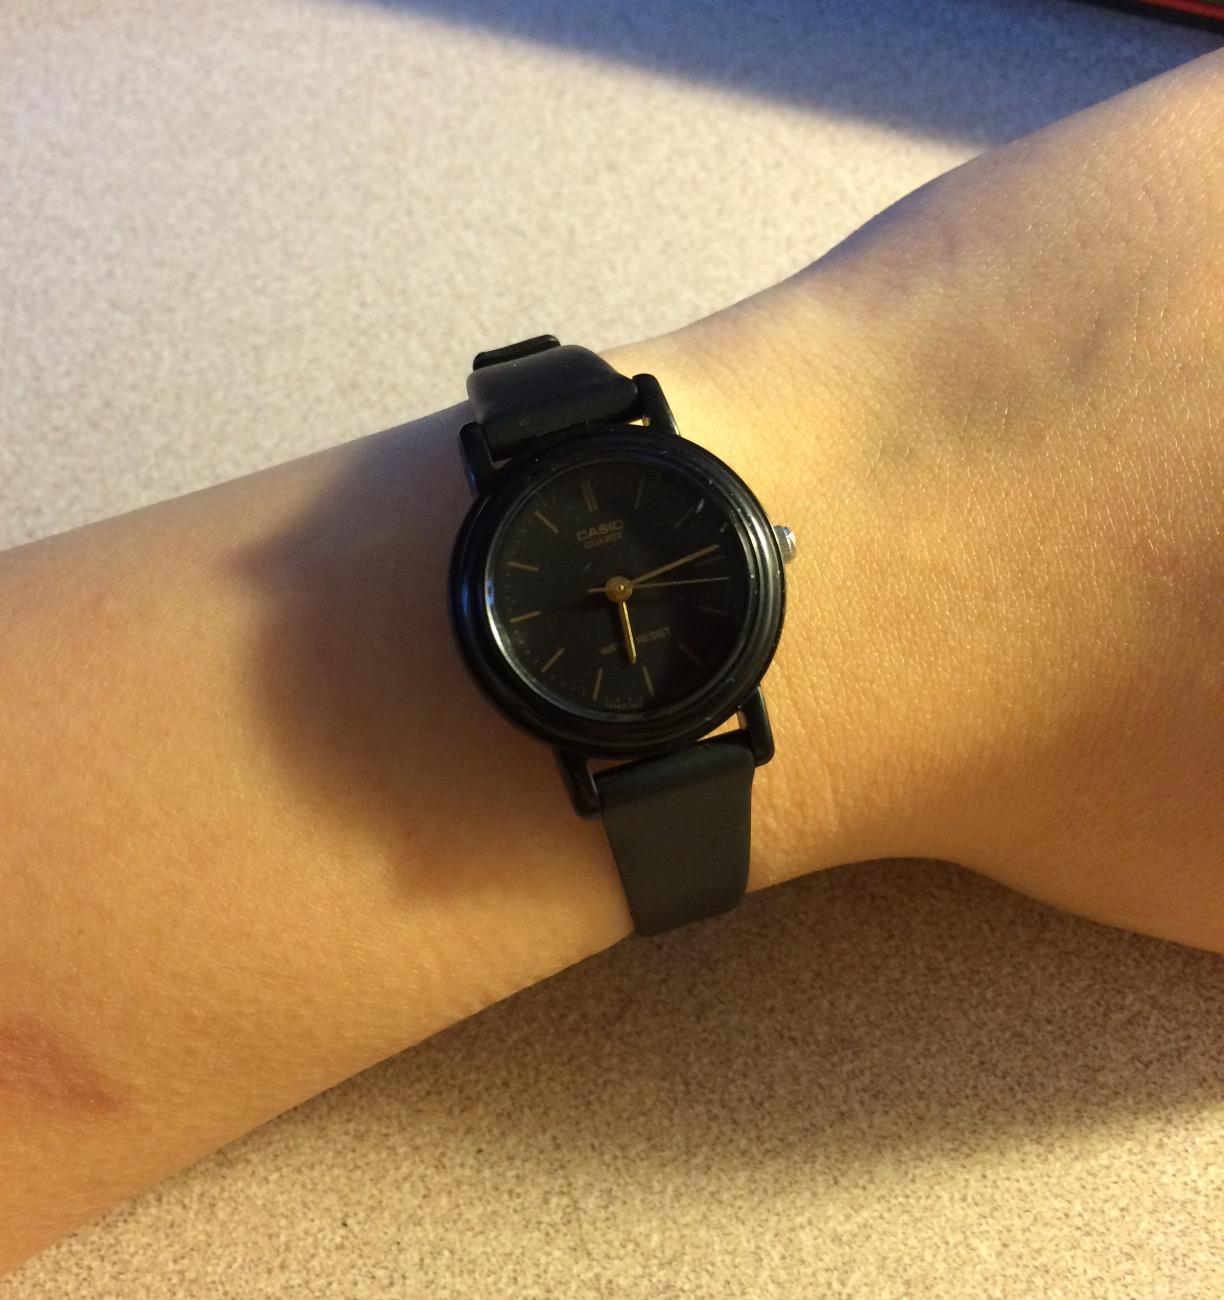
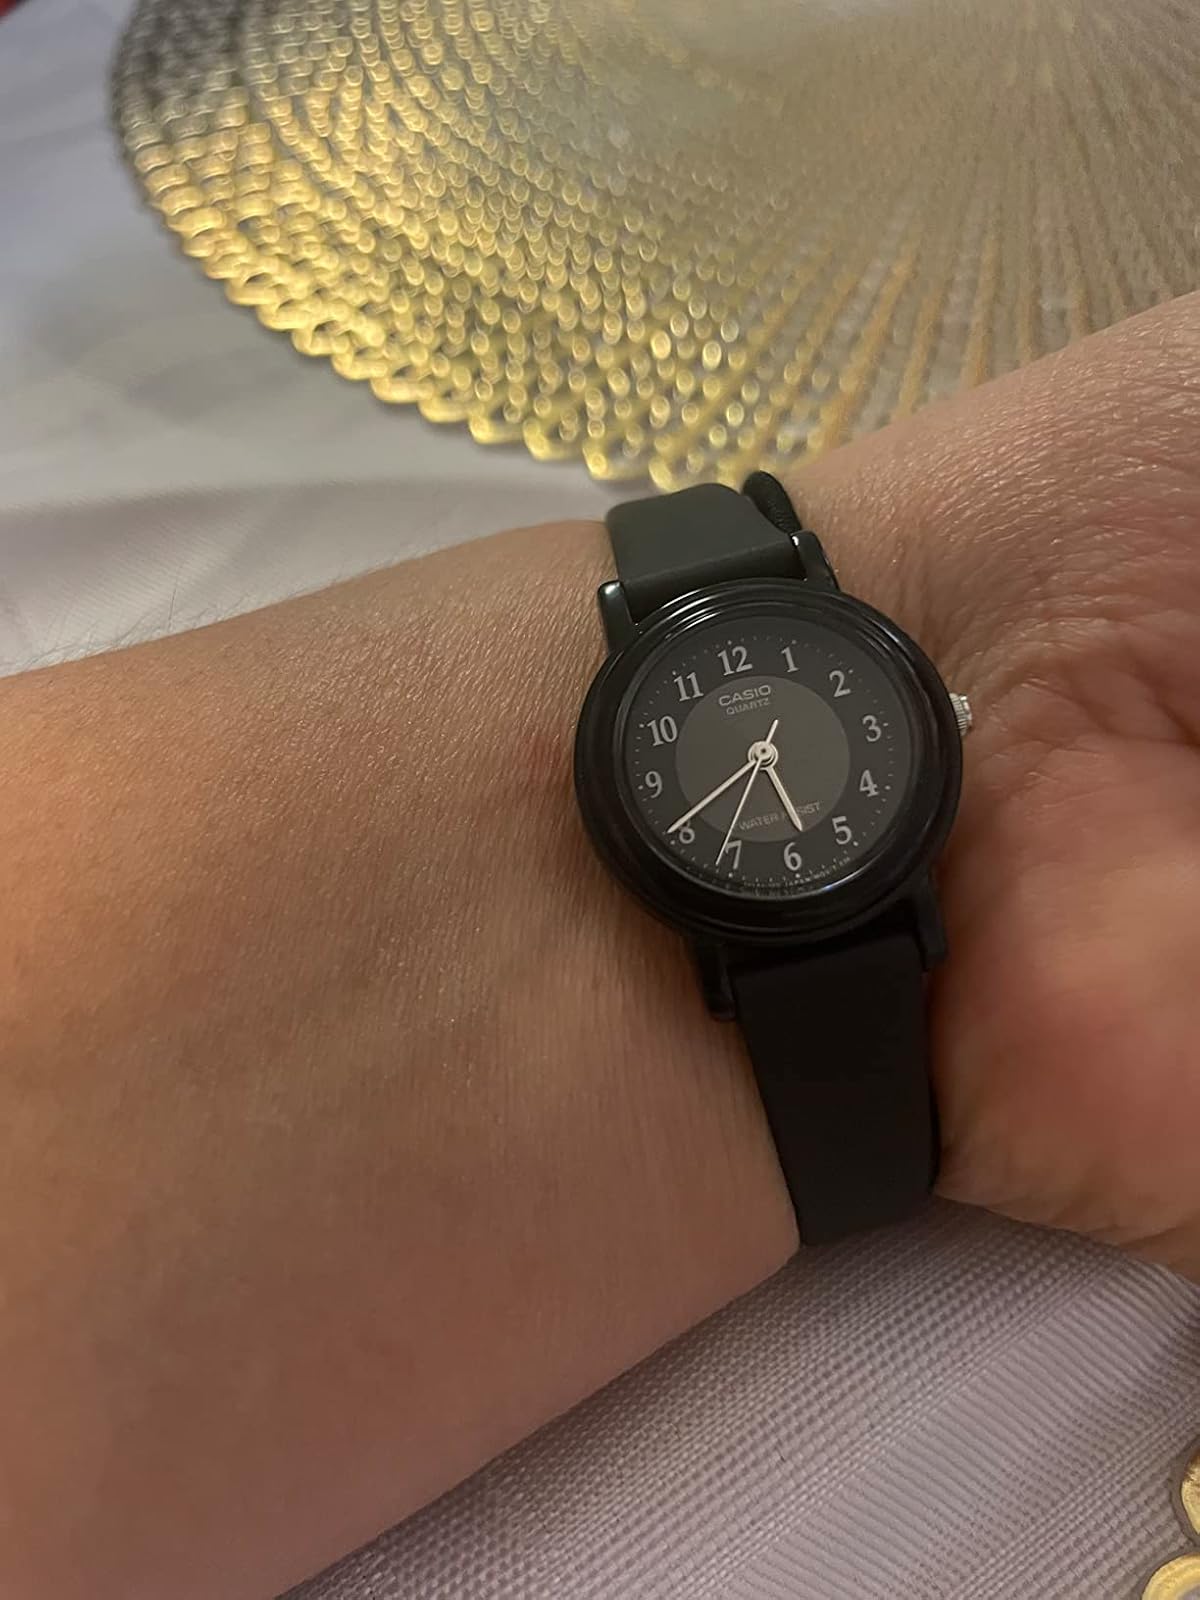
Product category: accessories_watch
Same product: no